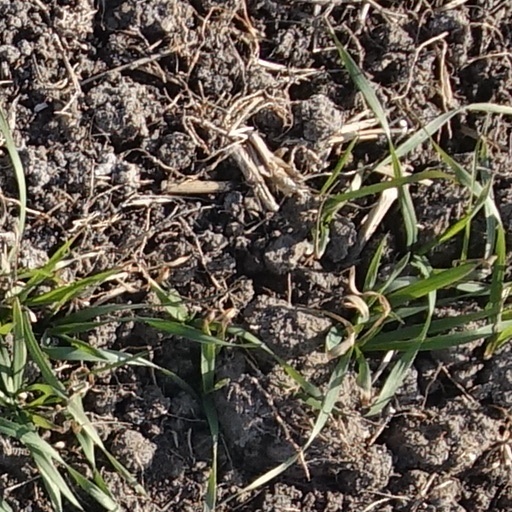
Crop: wheat